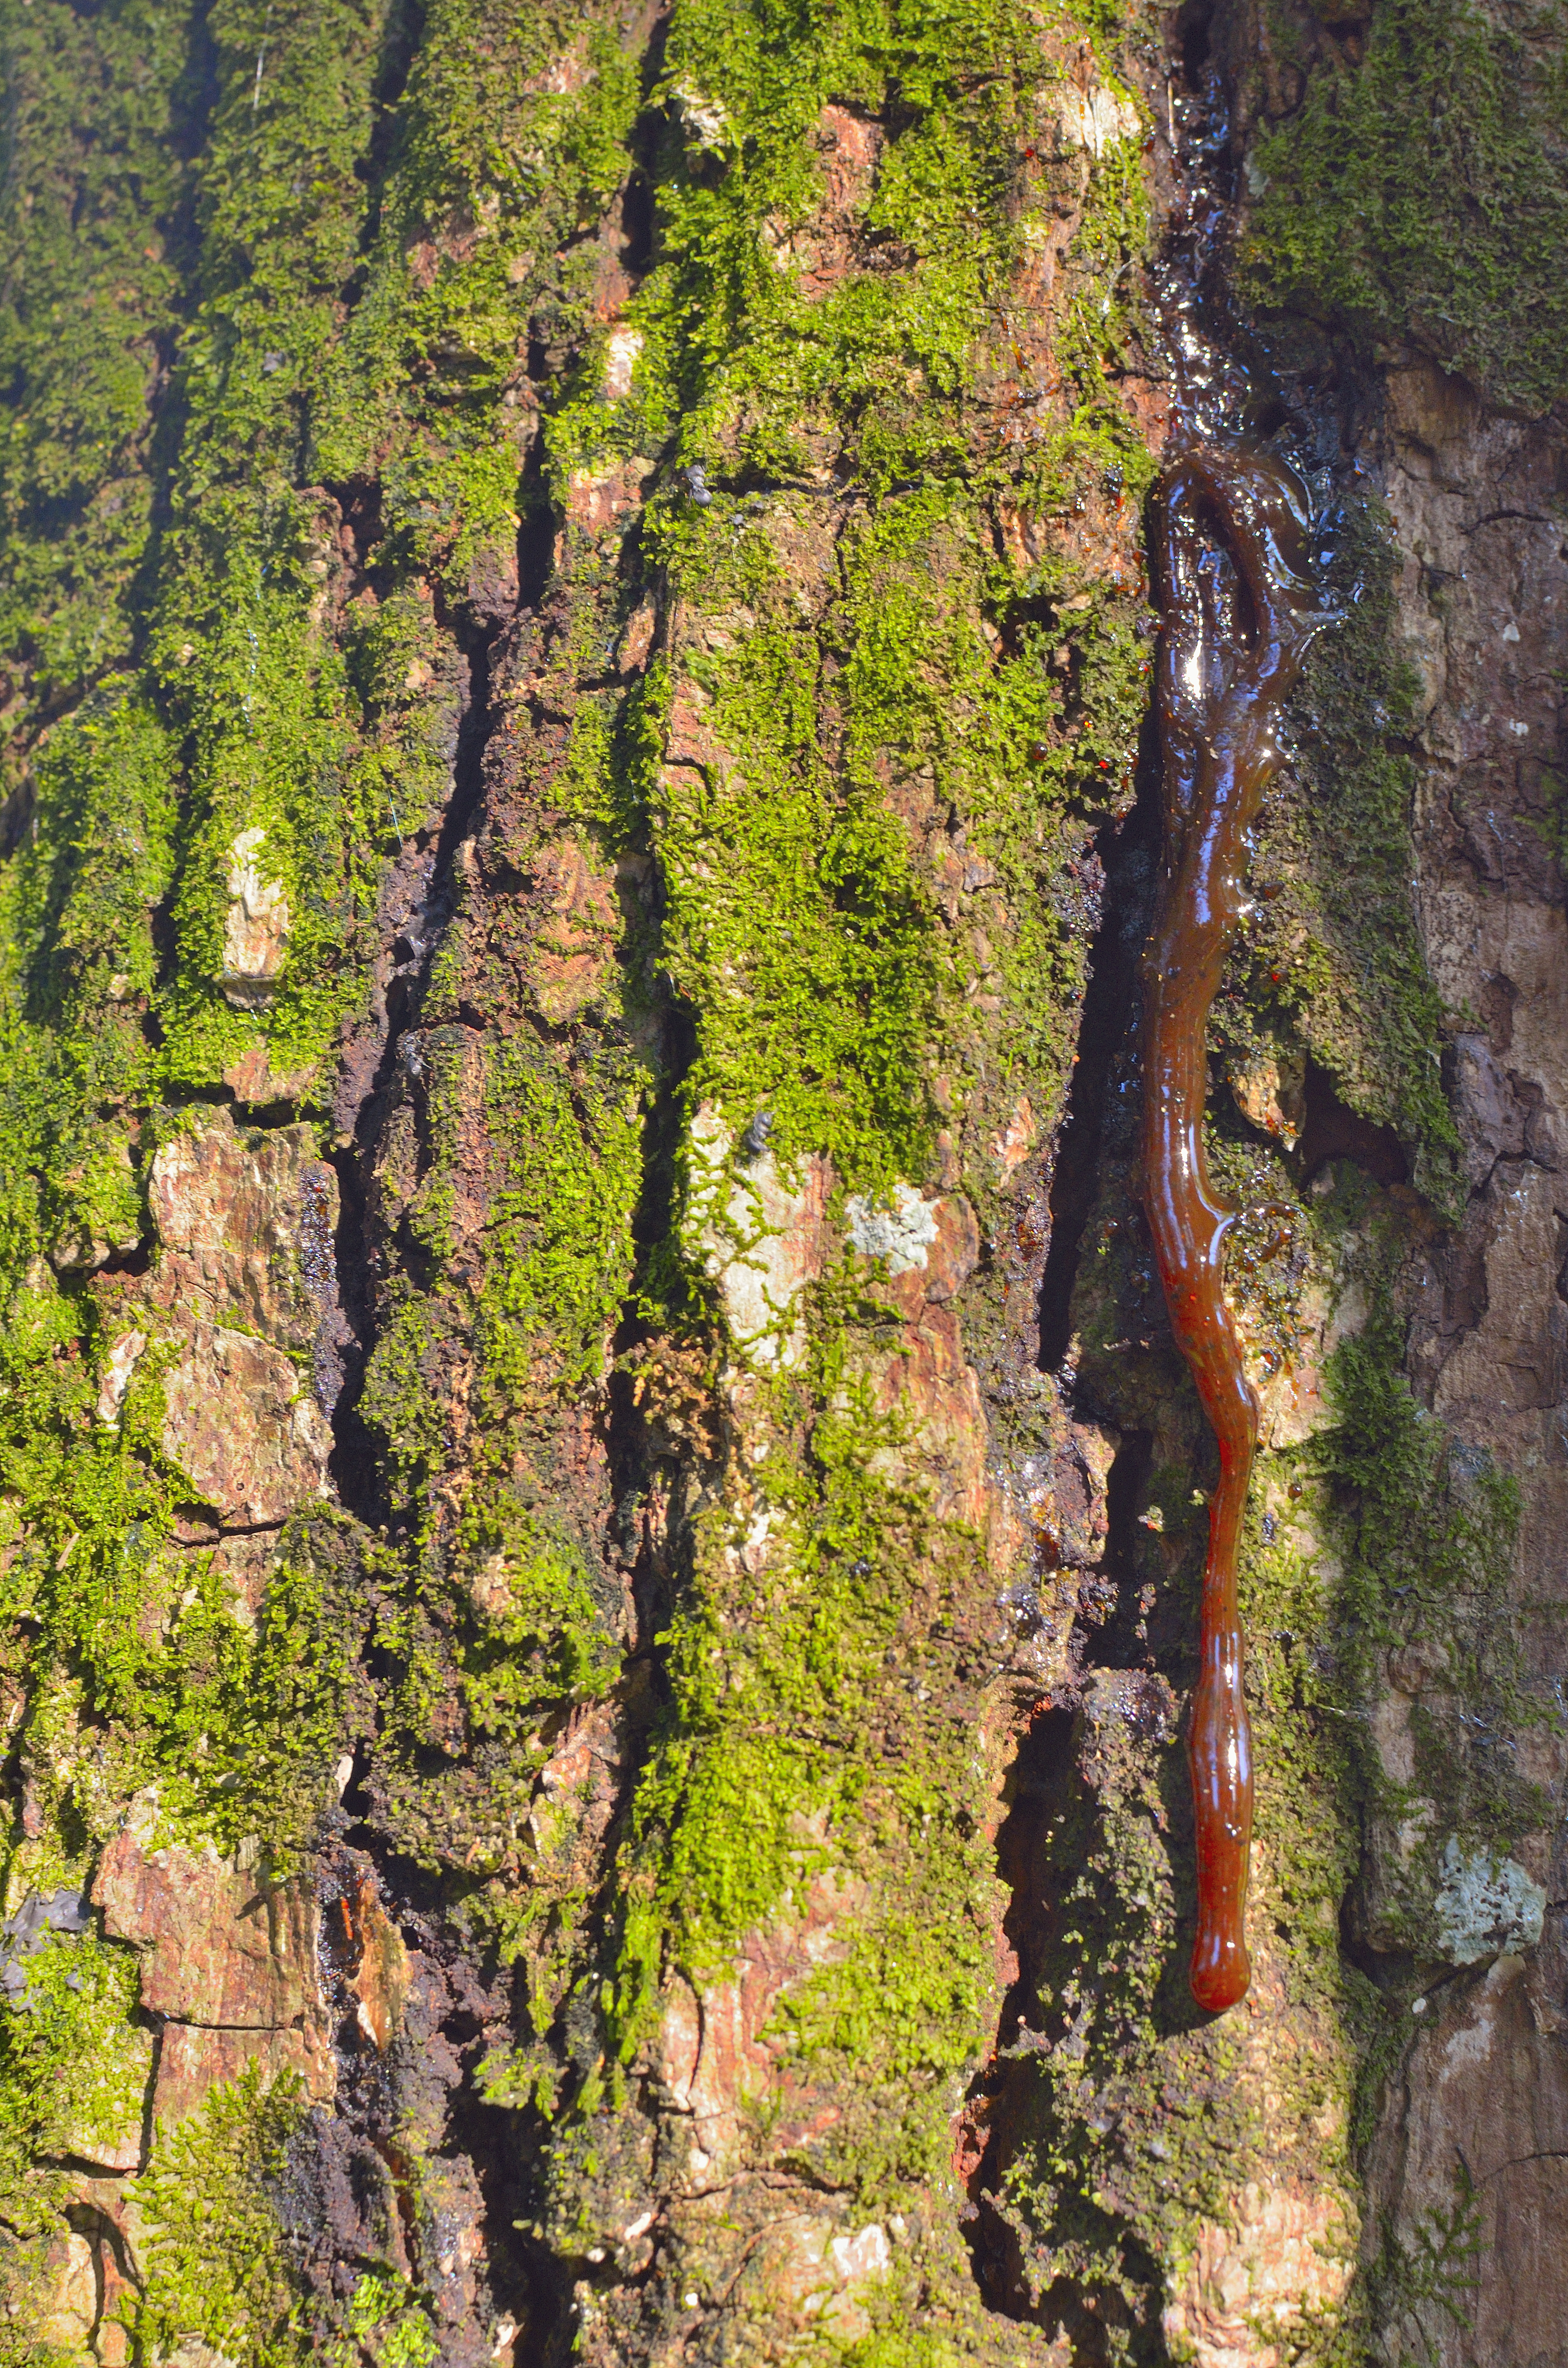
tree, forest, rock, plant, trail, leaf, trunk, moss, formation, cliff, green, jungle, autumn, soil, terrain, geology, rainforest, arbol, musgo, woodland, savia, woody plant, land plant